Olga María Rodríguez Fariñas

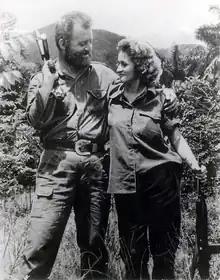
Olga María Rodríguez Fariñas with her first husband, William Alexander Morgan, c. 1958

Olga Morgan Goodwin (April 22, 1936 – April 16, 2024), born Olga María Rodríguez Fariñas, was a Cuban revolutionary who fought in the Cuban Revolution. She married American-born Cuban guerrilla commander William Alexander Morgan, who was a prominent leader in the Second National Front of the Escambray.